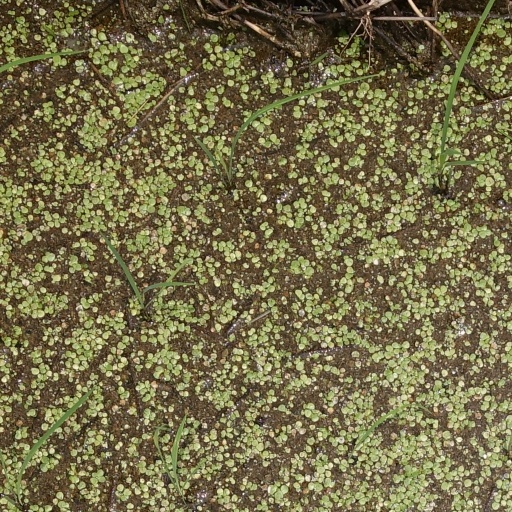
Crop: rice